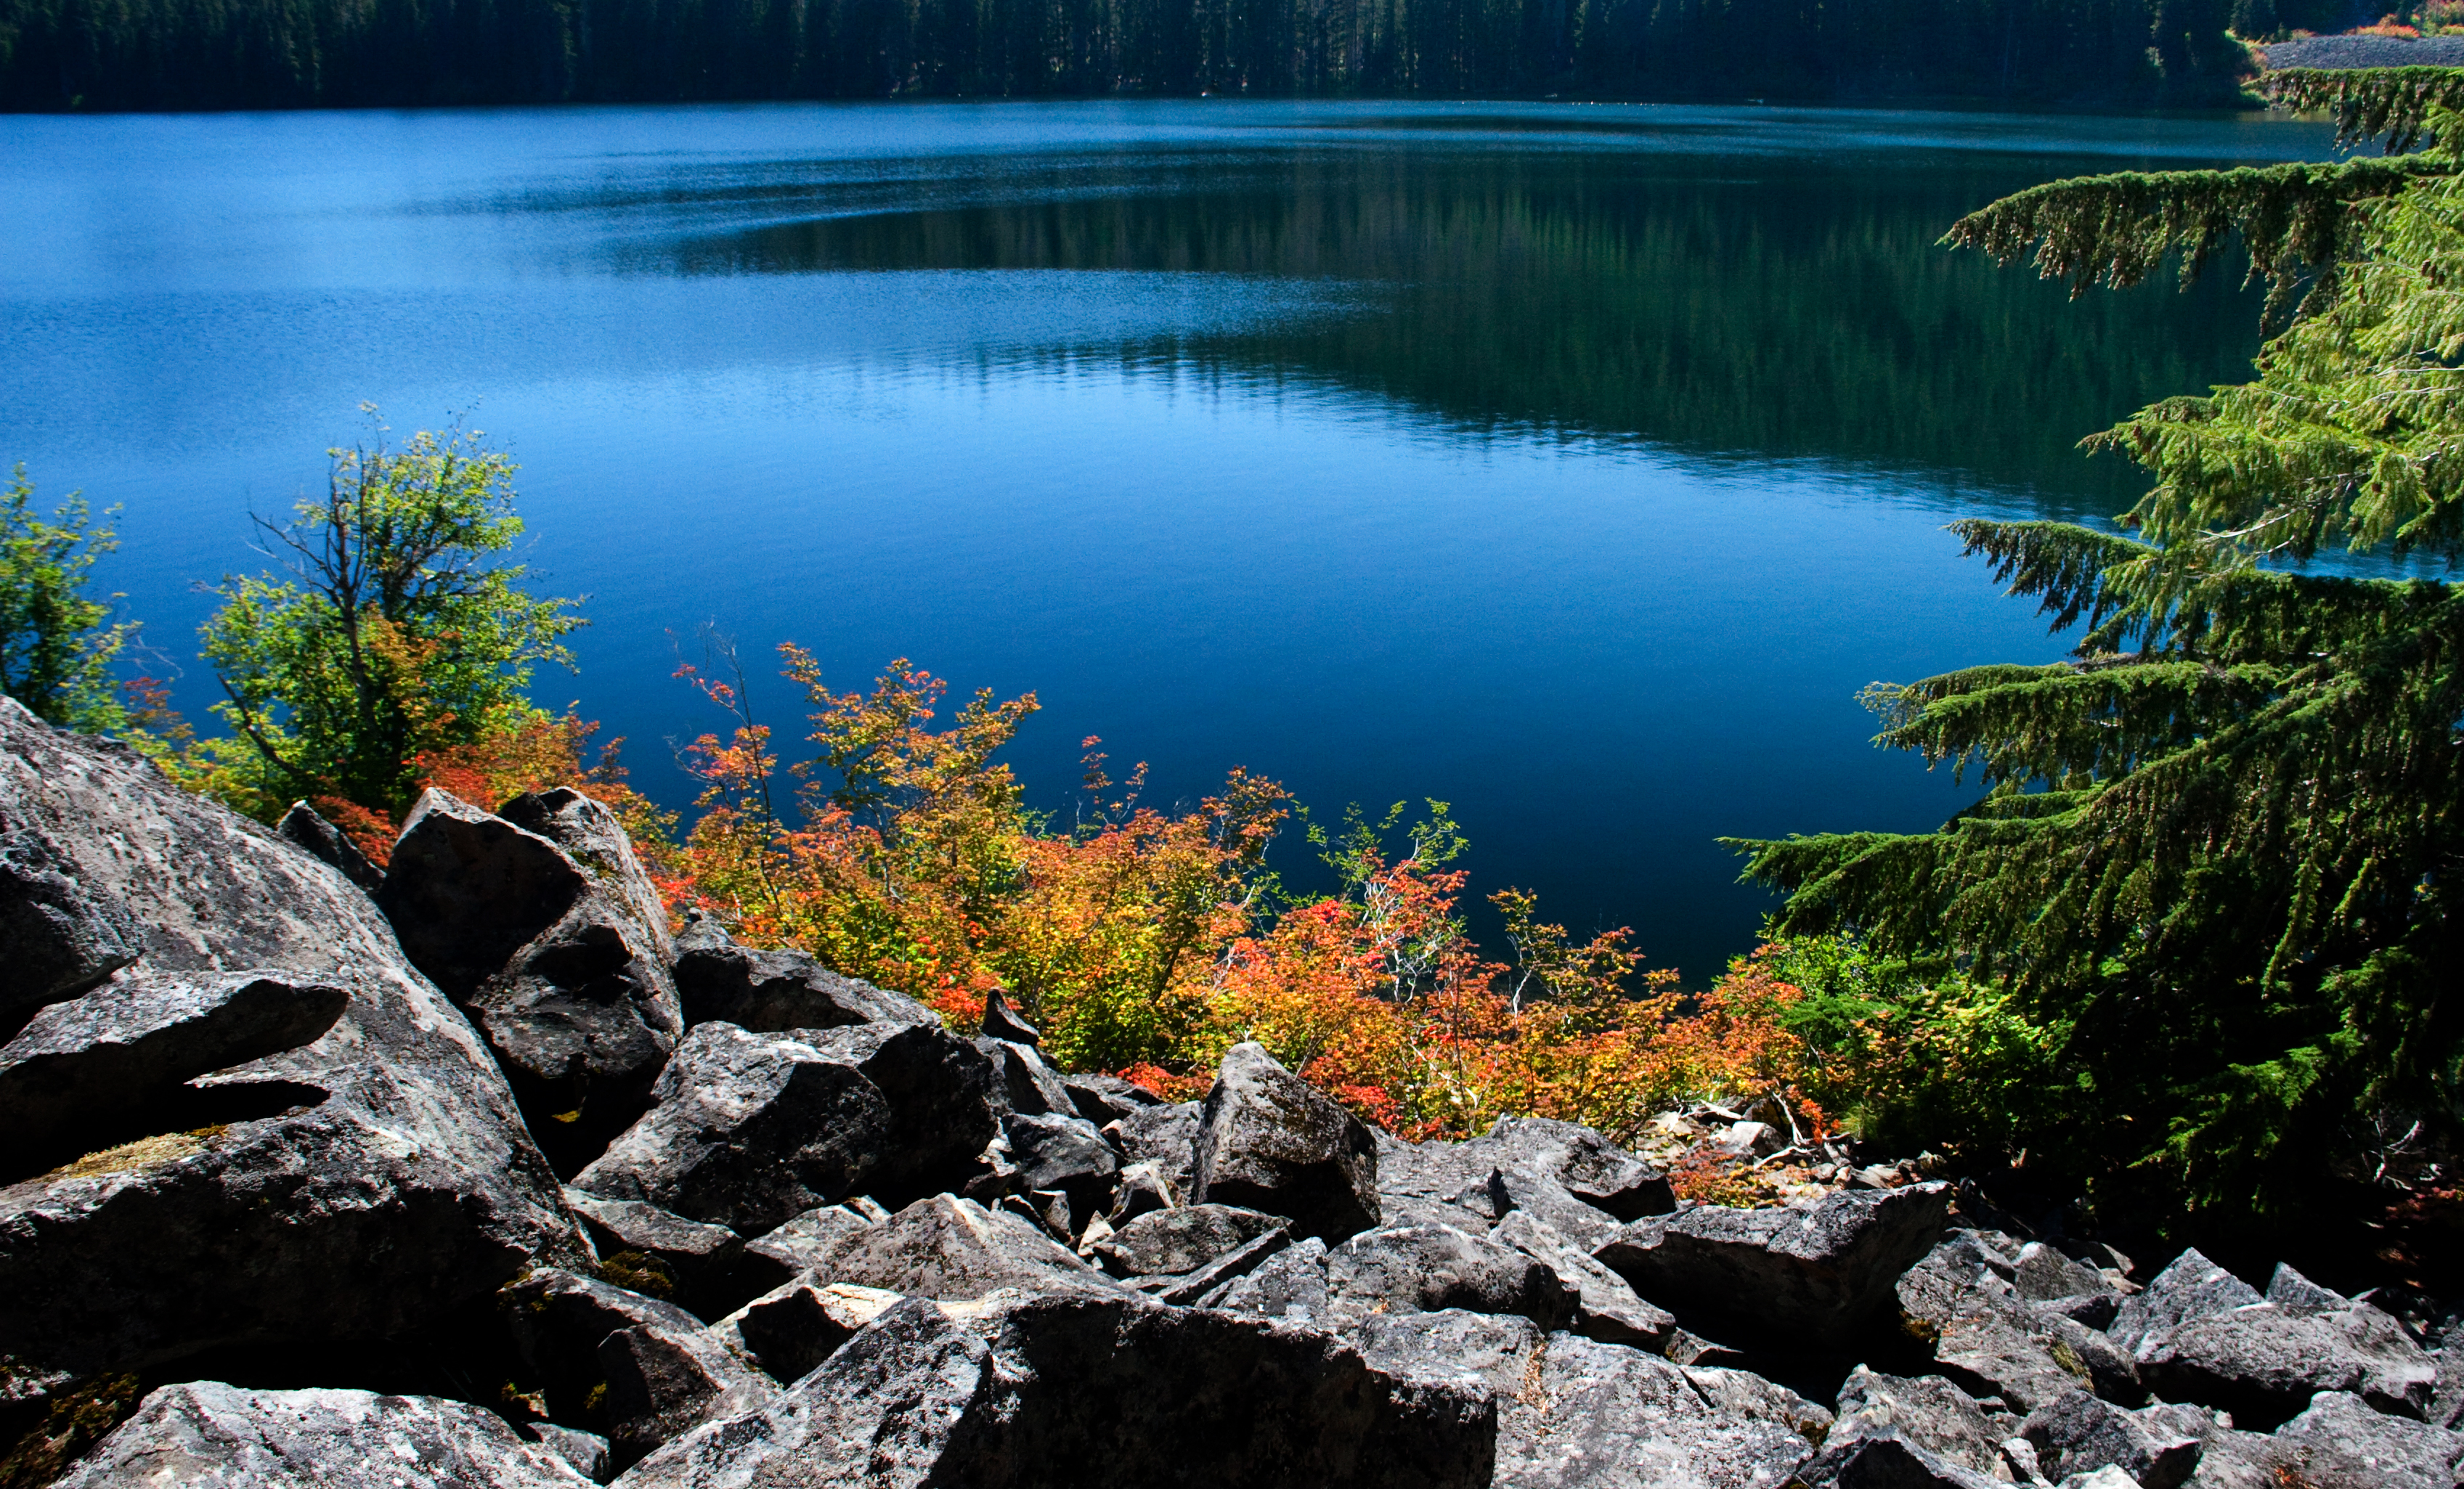
landscape, sea, tree, water, nature, rock, wilderness, mountain, lake, stream, reflection, autumn, scenery, reservoir, body of water, colors, bluewater, boulders, autumnleaves, water feature, oregon, challengeyouwinner, hikes, marionlake, natureandnothingelse, msh0113, msh011313